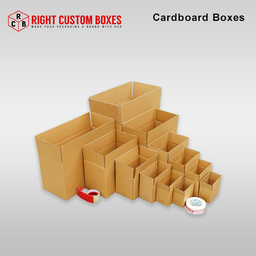
Label: cardboard